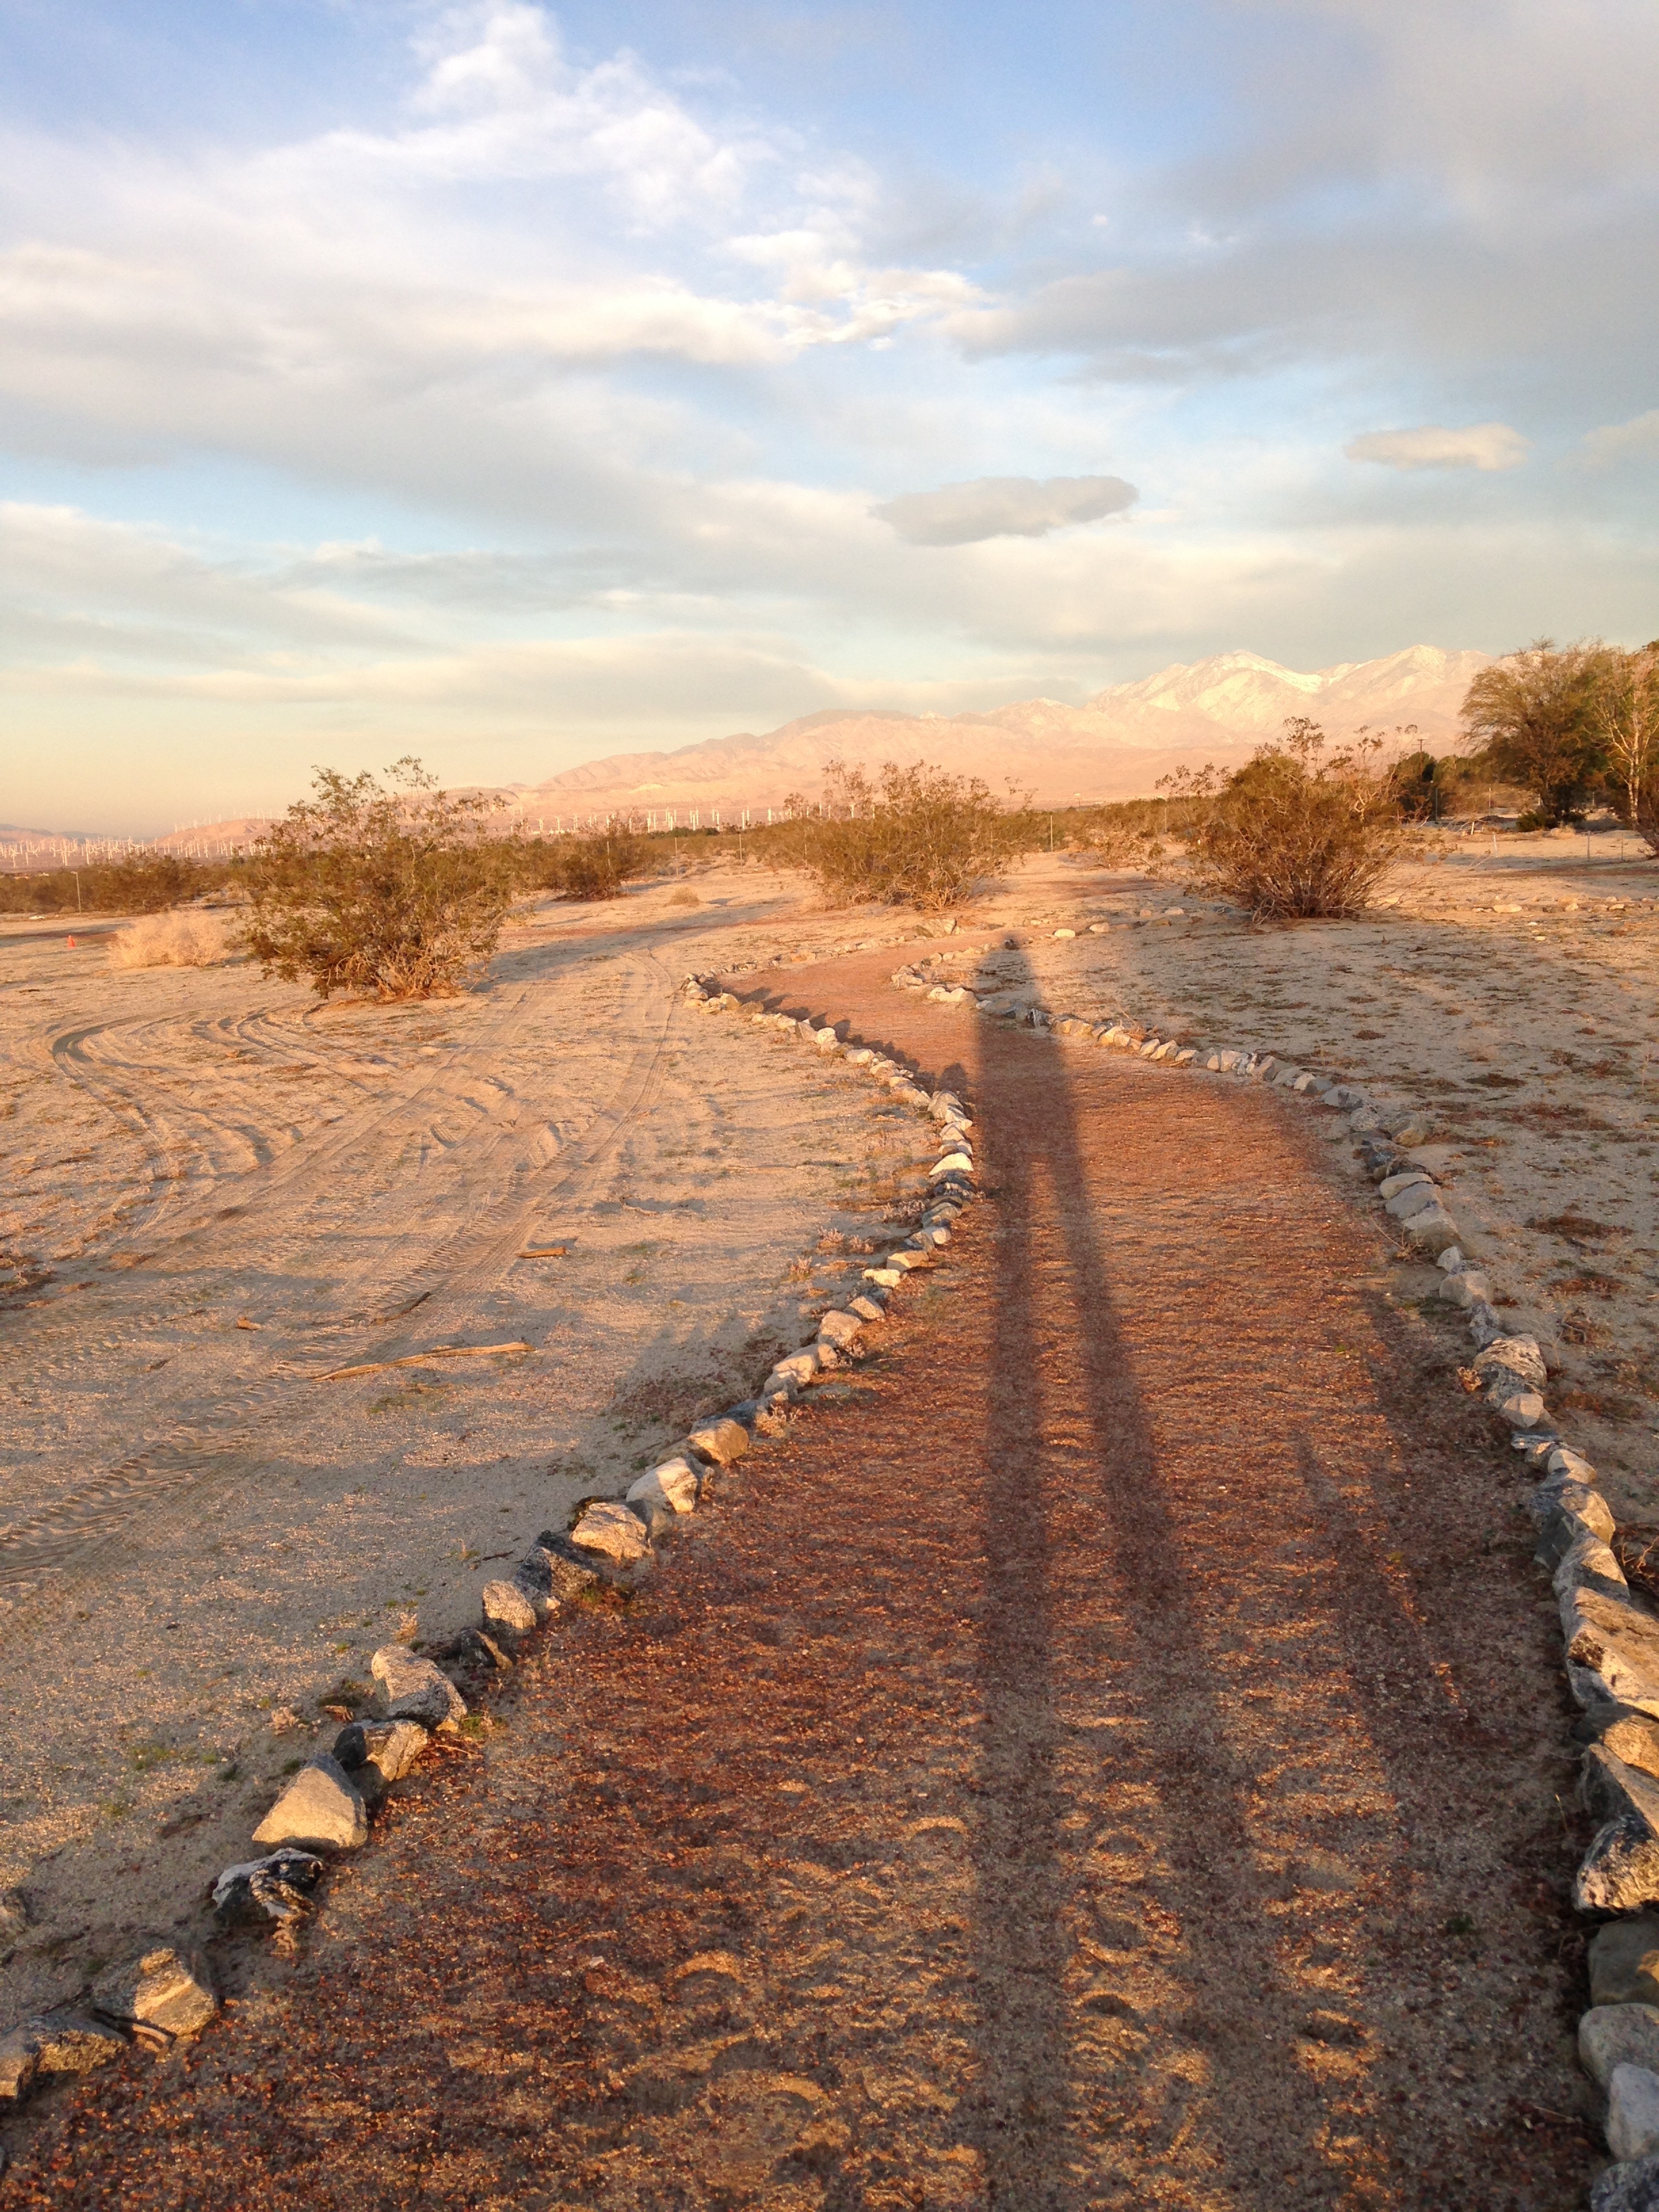
landscape, sand, horizon, track, sunset, road, field, prairie, sunlight, morning, hill, desert, evening, autumn, soil, agriculture, habitat, rural area, natural environment, grass family